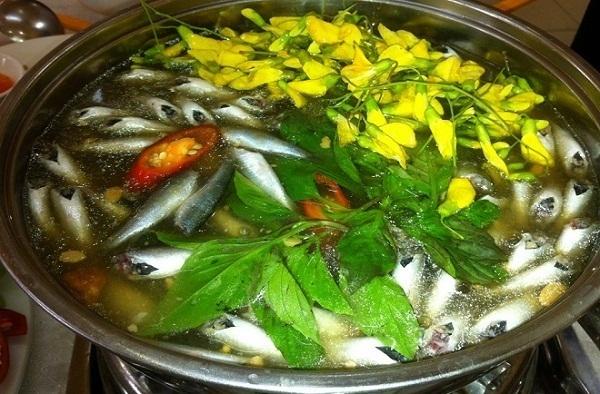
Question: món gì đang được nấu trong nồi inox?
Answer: món lẩu cá linh bông điên điển đang được nấu trong nồi inox